Incineration

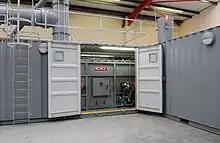
An example of a containerised waste incinerator-Incinco

In Europe, as a result of a ban on landfilling untreated waste, many incinerators have been built in the last decade, with more under construction. Recently, a number of municipal governments have begun the process of contracting for the construction and operation of incinerators. In Europe, some of the electricity generated from waste is deemed to be from a 'Renewable Energy Source' (RES) and is thus eligible for tax credits if privately operated. Also, some incinerators in Europe are equipped with waste recovery, allowing the reuse of ferrous and non-ferrous materials found in the burned waste. A prominent example is the AEB Waste Fired Power Plant, Amsterdam.